Edward James Headlam

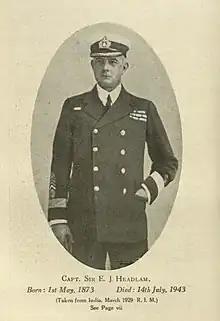
Capt. Sir. Edward James Headlam.jpg

Edward James Headlam was the Director of the Royal Indian Marine for six years from 1922 to 1928. His suggestions were instrumental in transforming the RIM into a combatant navy in the form of the Royal Indian Navy. He was nicknamed by his men, 'Purana Nimak', urdu for 'old salt'.